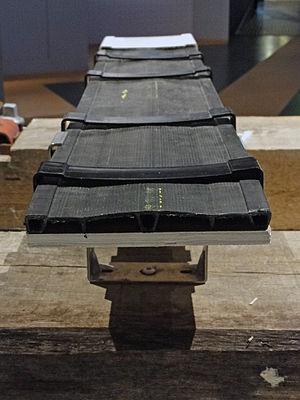
Tapis de pilotage automatique (PA) du métro de Paris, France.
Le pilotage automatique du métro de Paris est un système d'automatisation de la marche et de la vitesse des trains du métro de Paris, reposant sur un système de grecque. Déployé à partir de 1967 afin d'améliorer la régulation des trains, il équipe depuis la plupart des lignes du réseau parisien. Il correspond au niveau 2 d'automatisation.